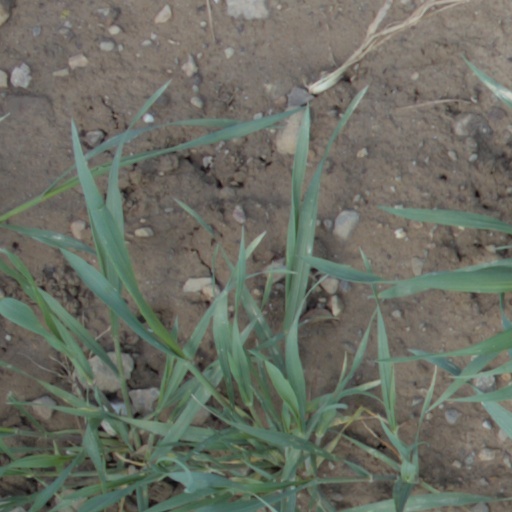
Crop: wheat